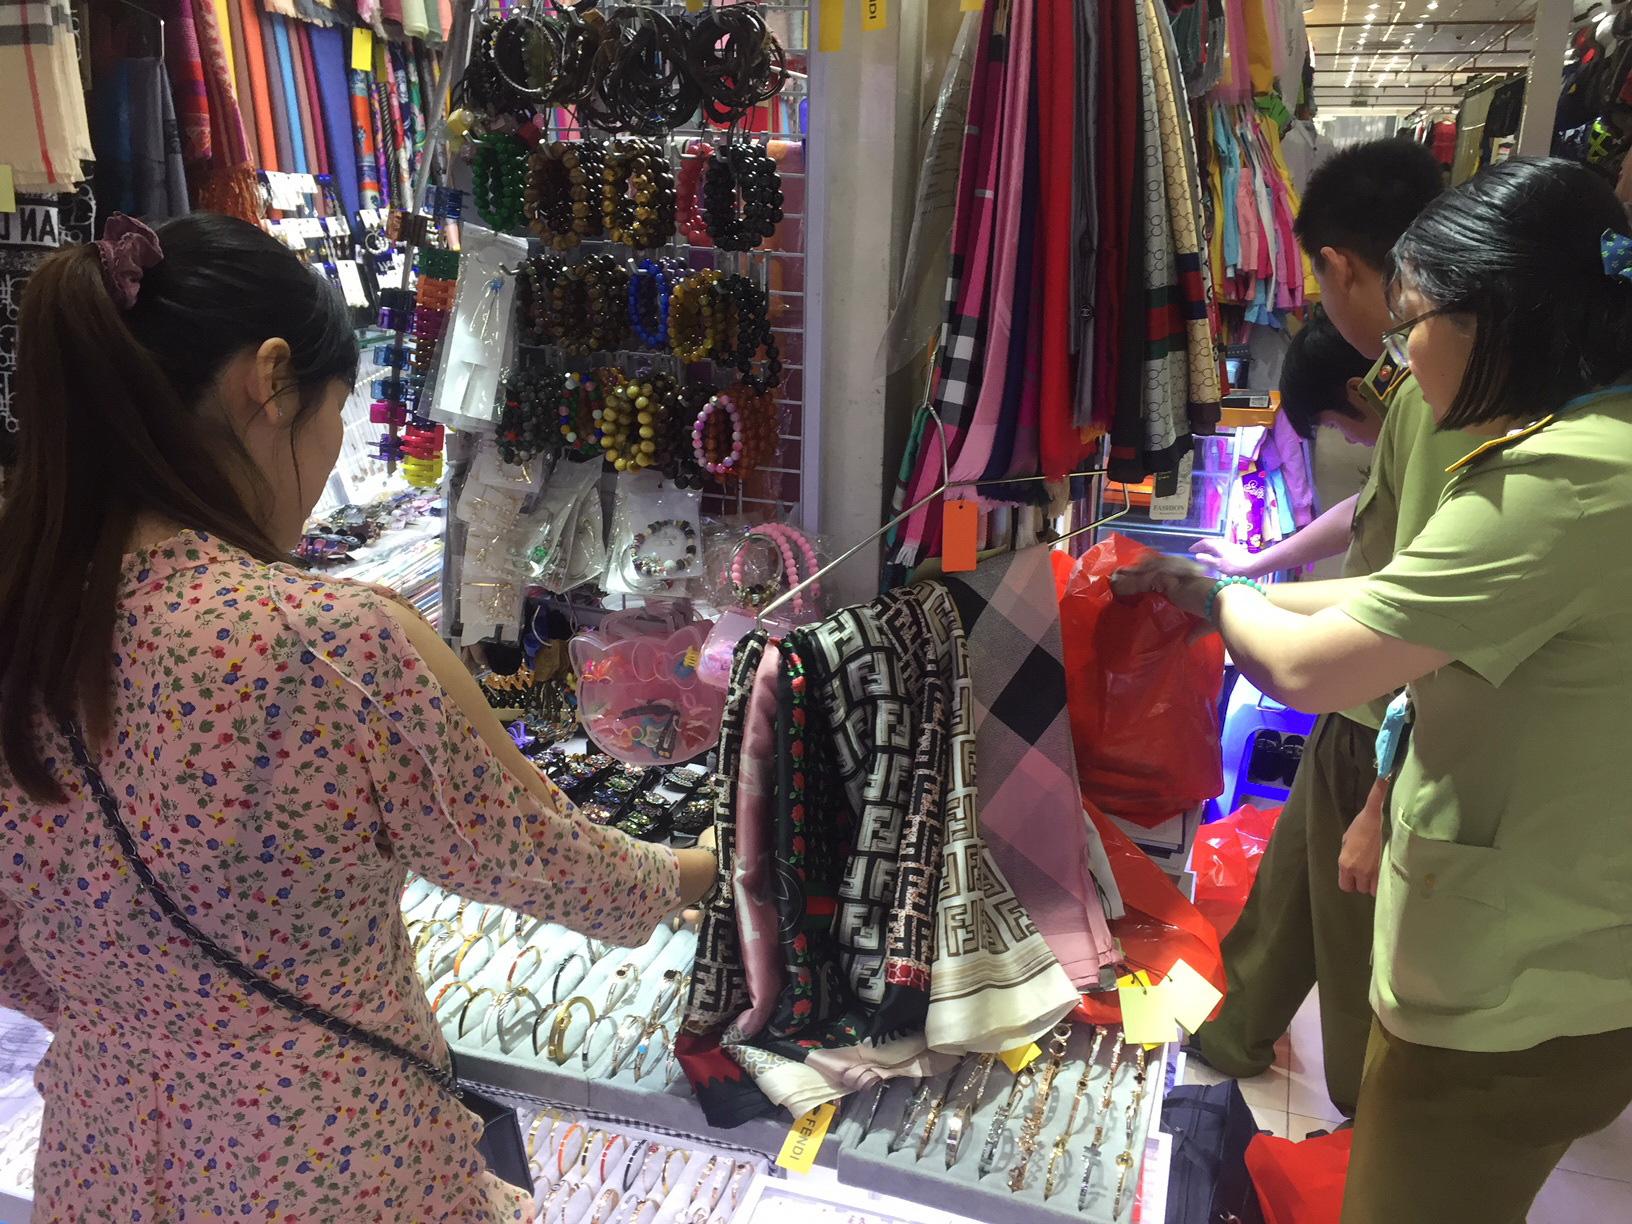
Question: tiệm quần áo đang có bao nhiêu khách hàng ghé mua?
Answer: tiệm đang có bốn khách hàng